Jack Davis (actor)

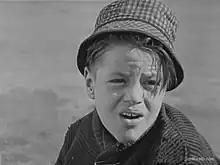
Davis in "The Big Show" (1923)

John H. Davis (April 5, 1914 – November 3, 1992) was an American child actor, notable for appearing in Hal Roach's "Our Gang" series. His sister Mildred Davis also acted; she appeared in Roach comedian Harold Lloyd's films as his leading lady. When Lloyd and Mildred were married in 1923, Lloyd pulled Jack out of "Our Gang" and enrolled him in military school.